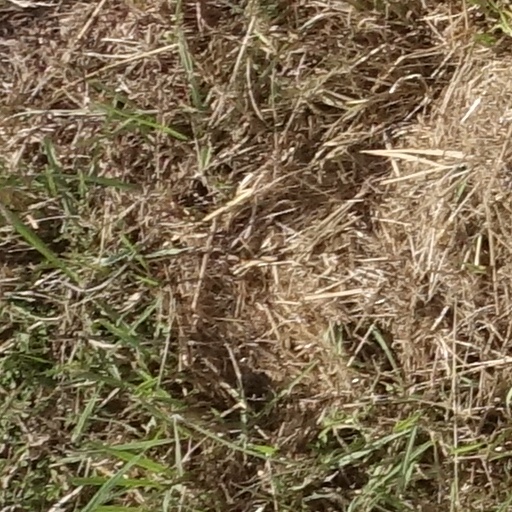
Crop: sorghum